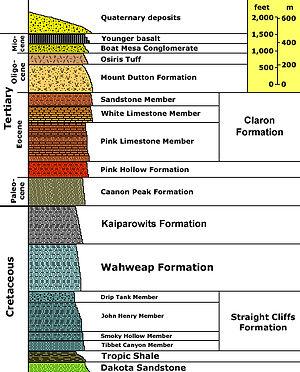
Couches géologiques dans le fr:parc national de Bryce Canyon, Utah, USA